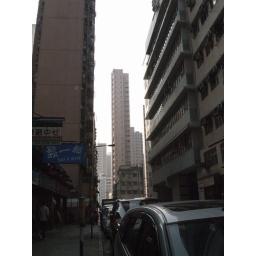
our apartment is in tall skinny pink building in the middle